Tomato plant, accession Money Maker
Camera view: bottom (45 deg); turntable rotation: 270 degrees
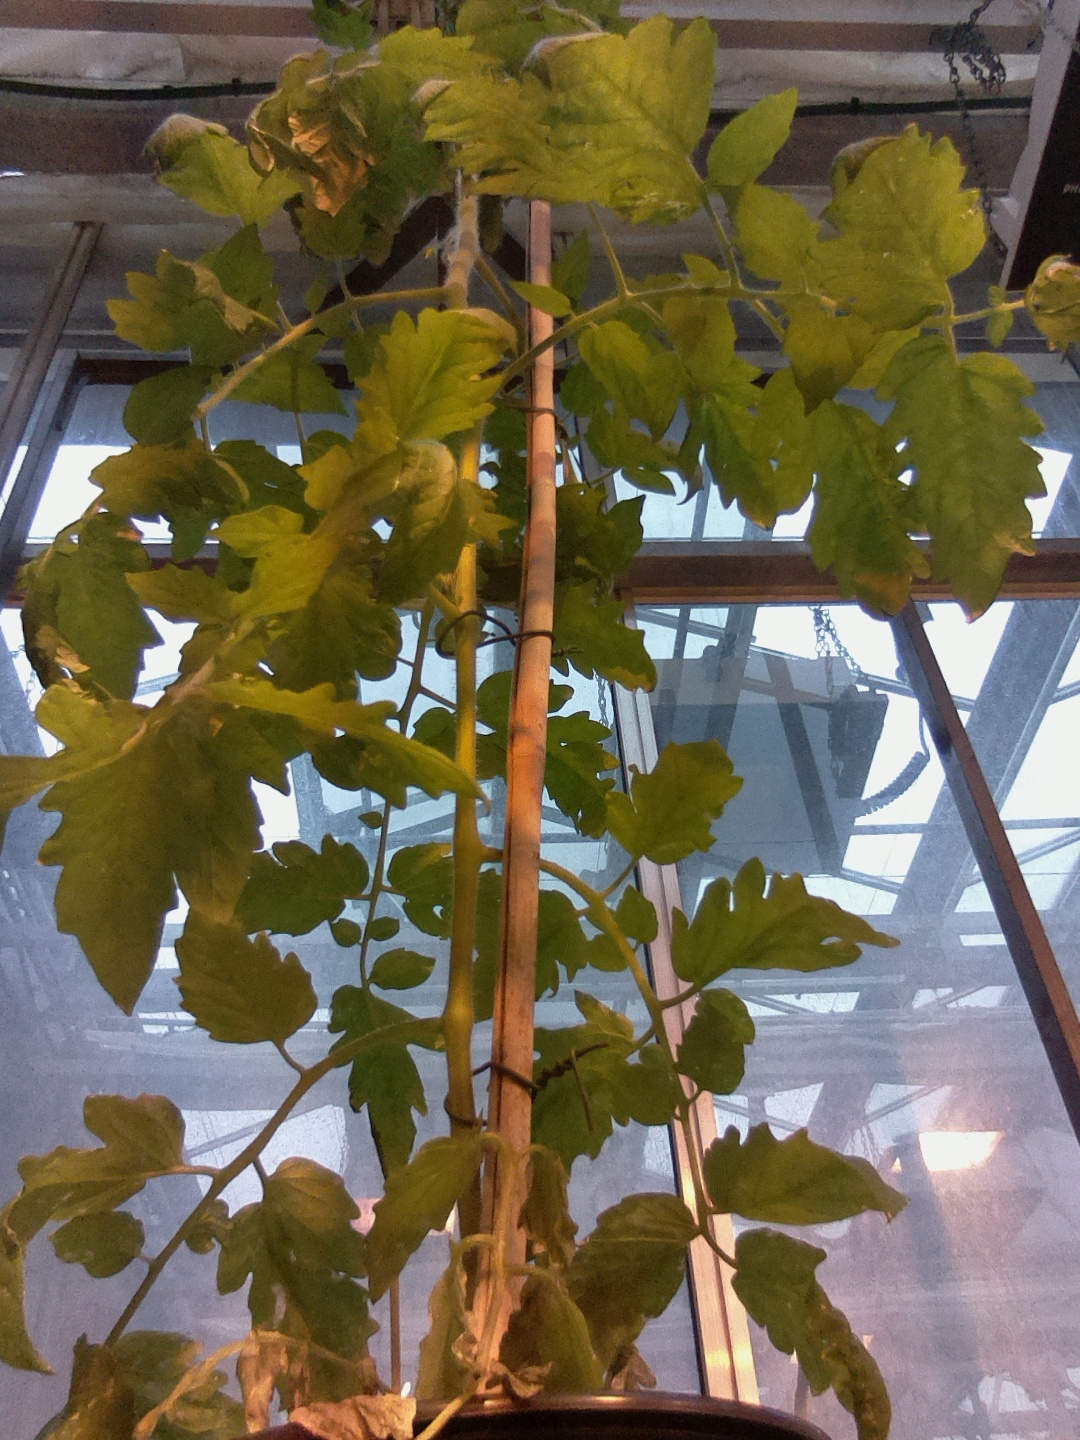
BBCH growth stage 65: Full flowering, 50%-60% of flowers open, first petals falling